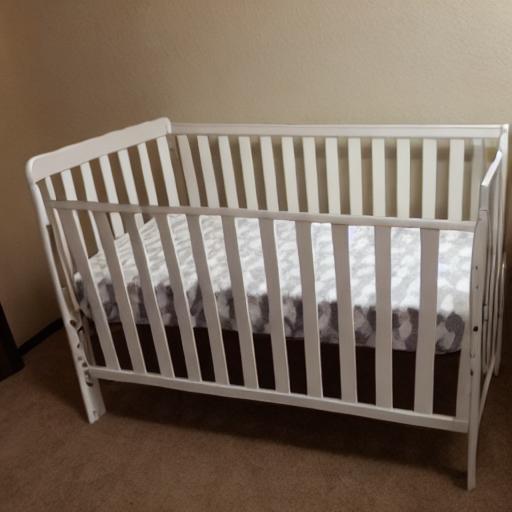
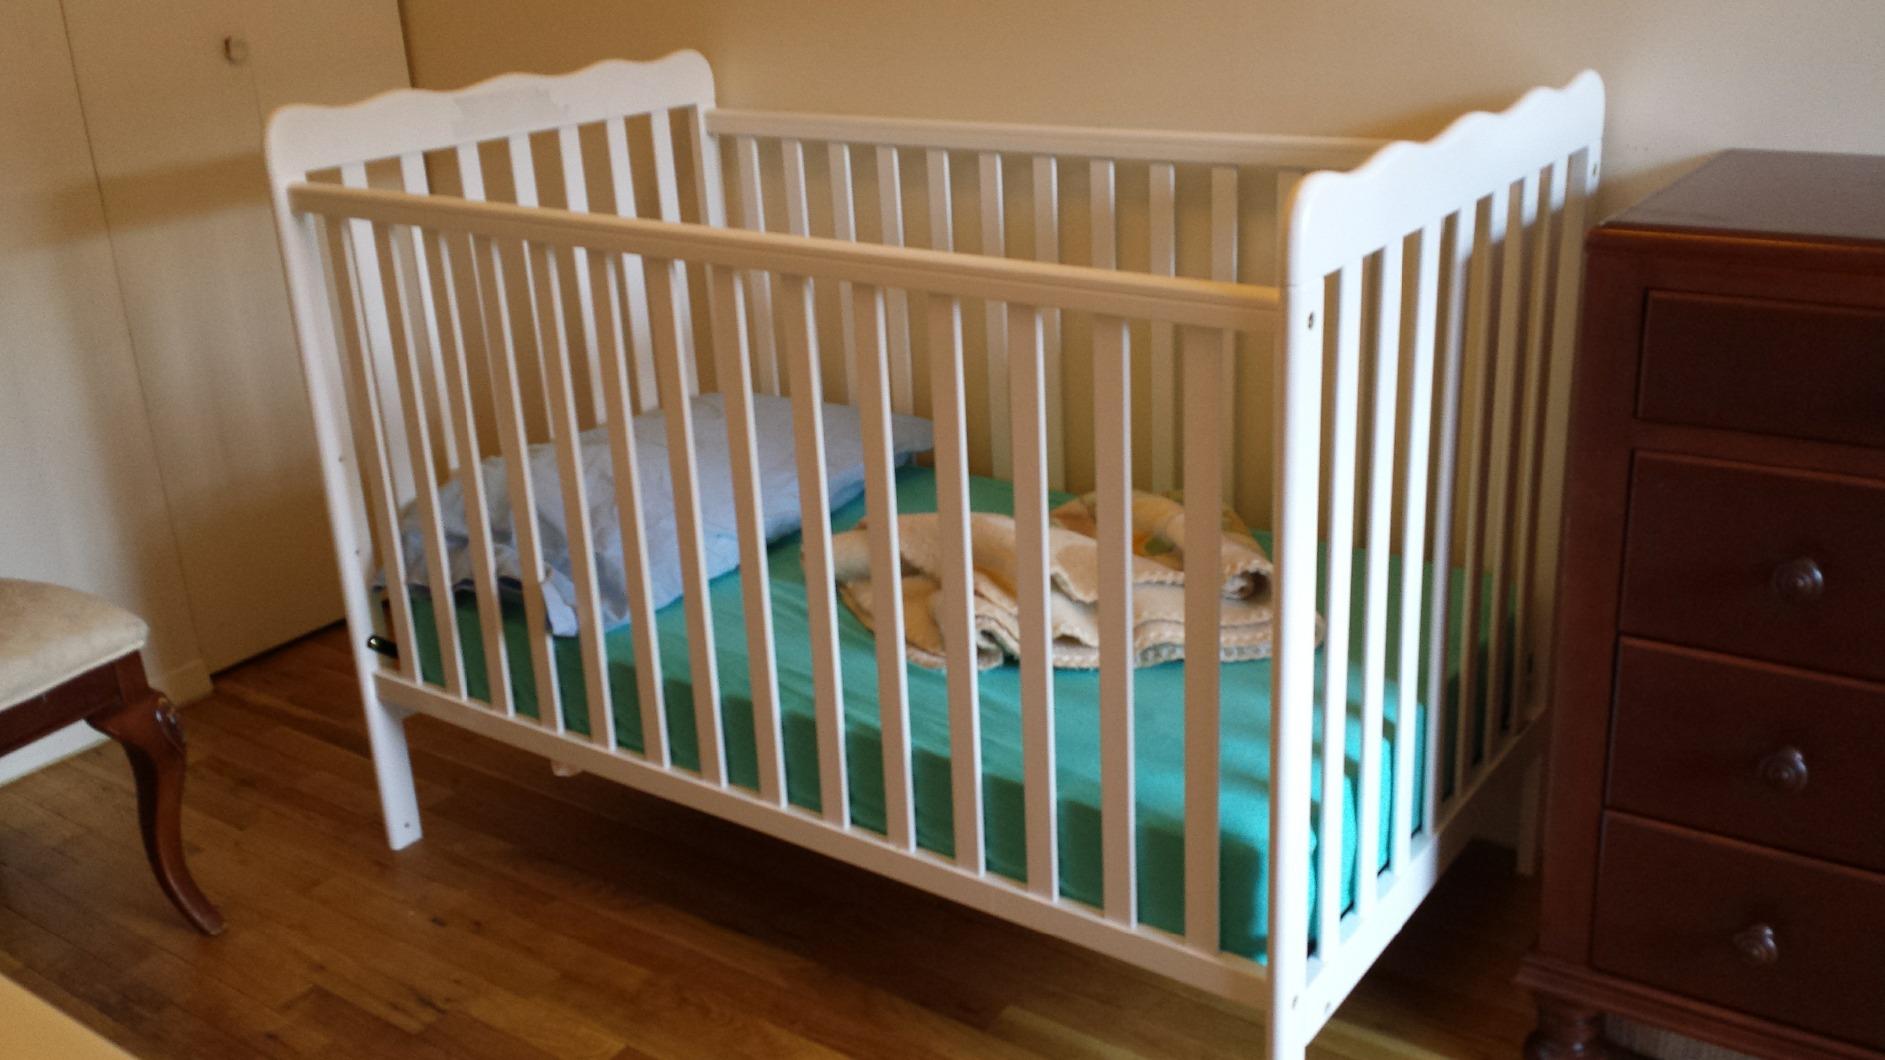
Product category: products_crib
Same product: no